The Young Swordsman

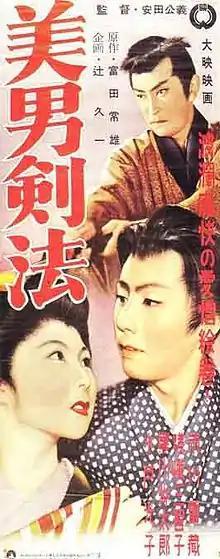
Japanese movie poster

is a 1954 black-and-white Japanese film directed by Kimiyoshi Yasuda.